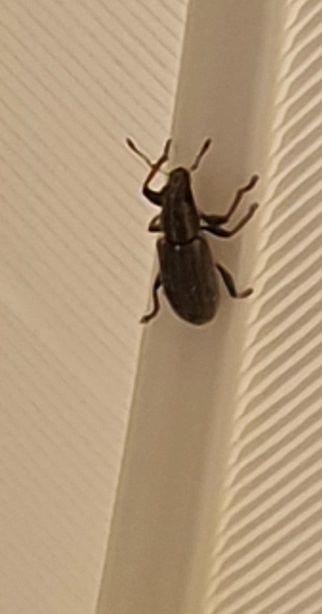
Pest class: pea_leaf_weevil